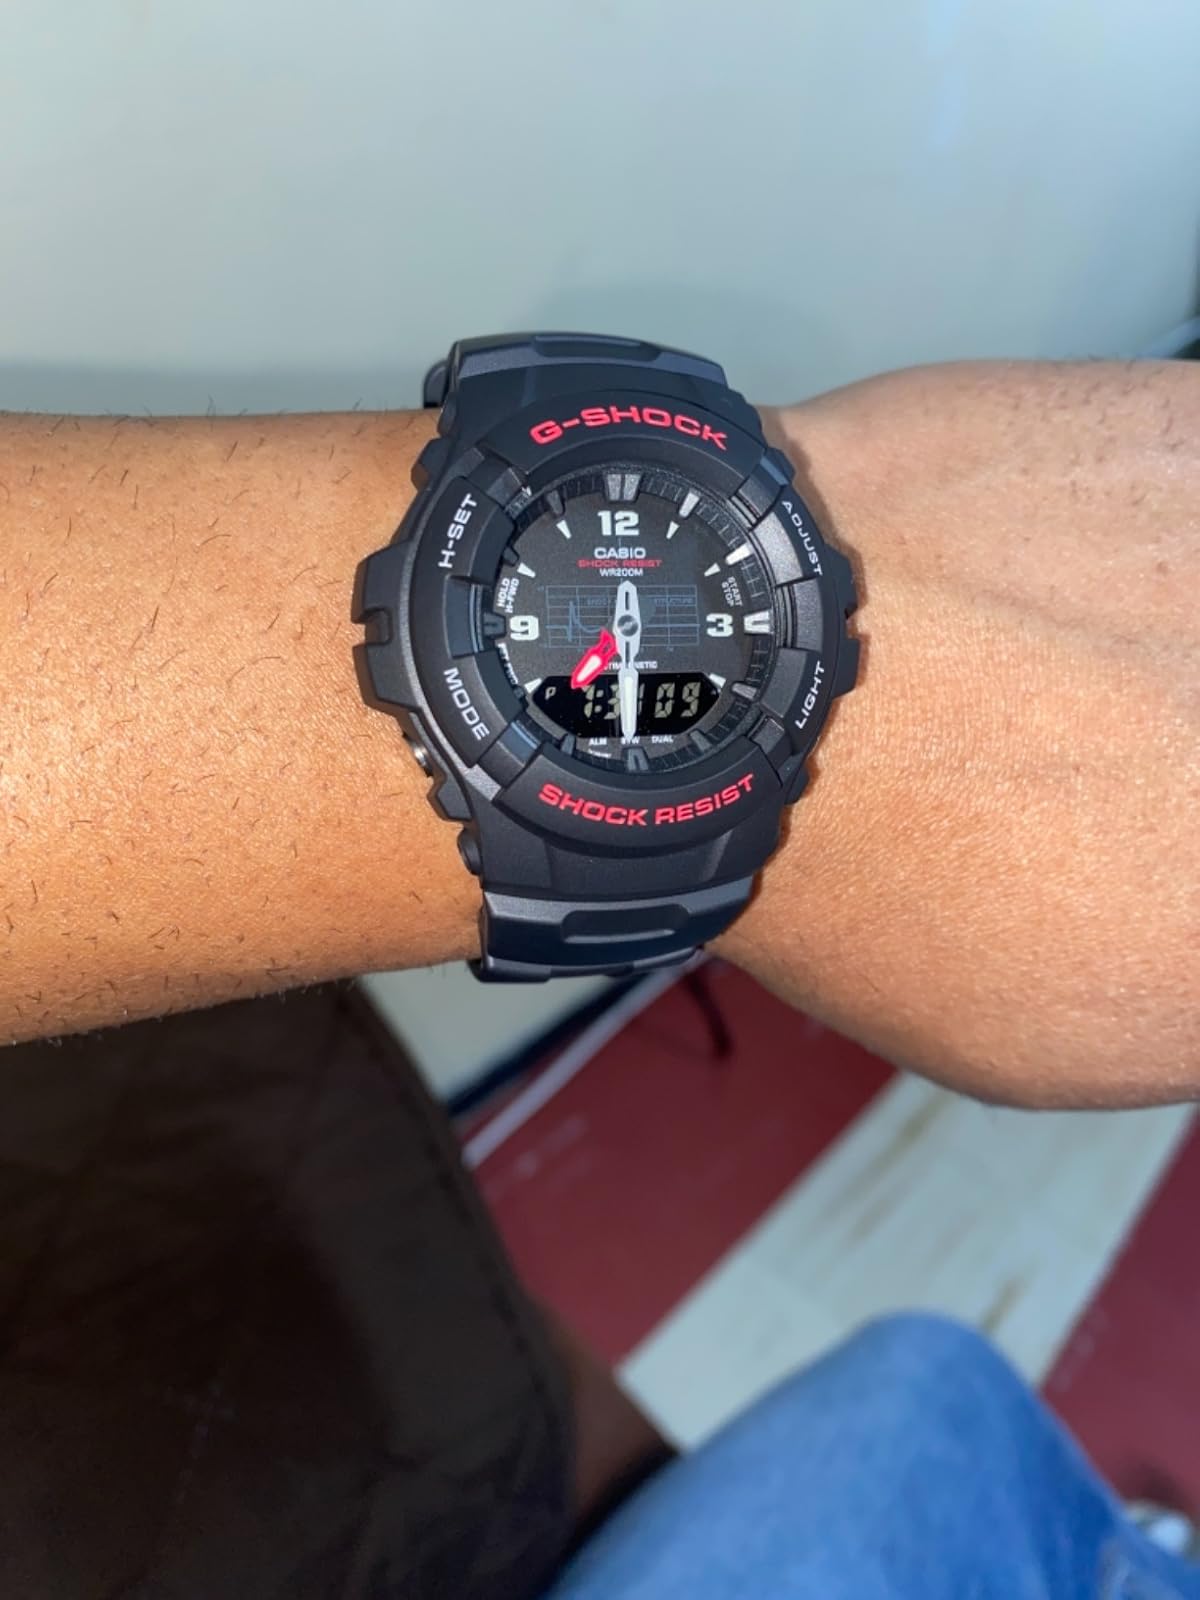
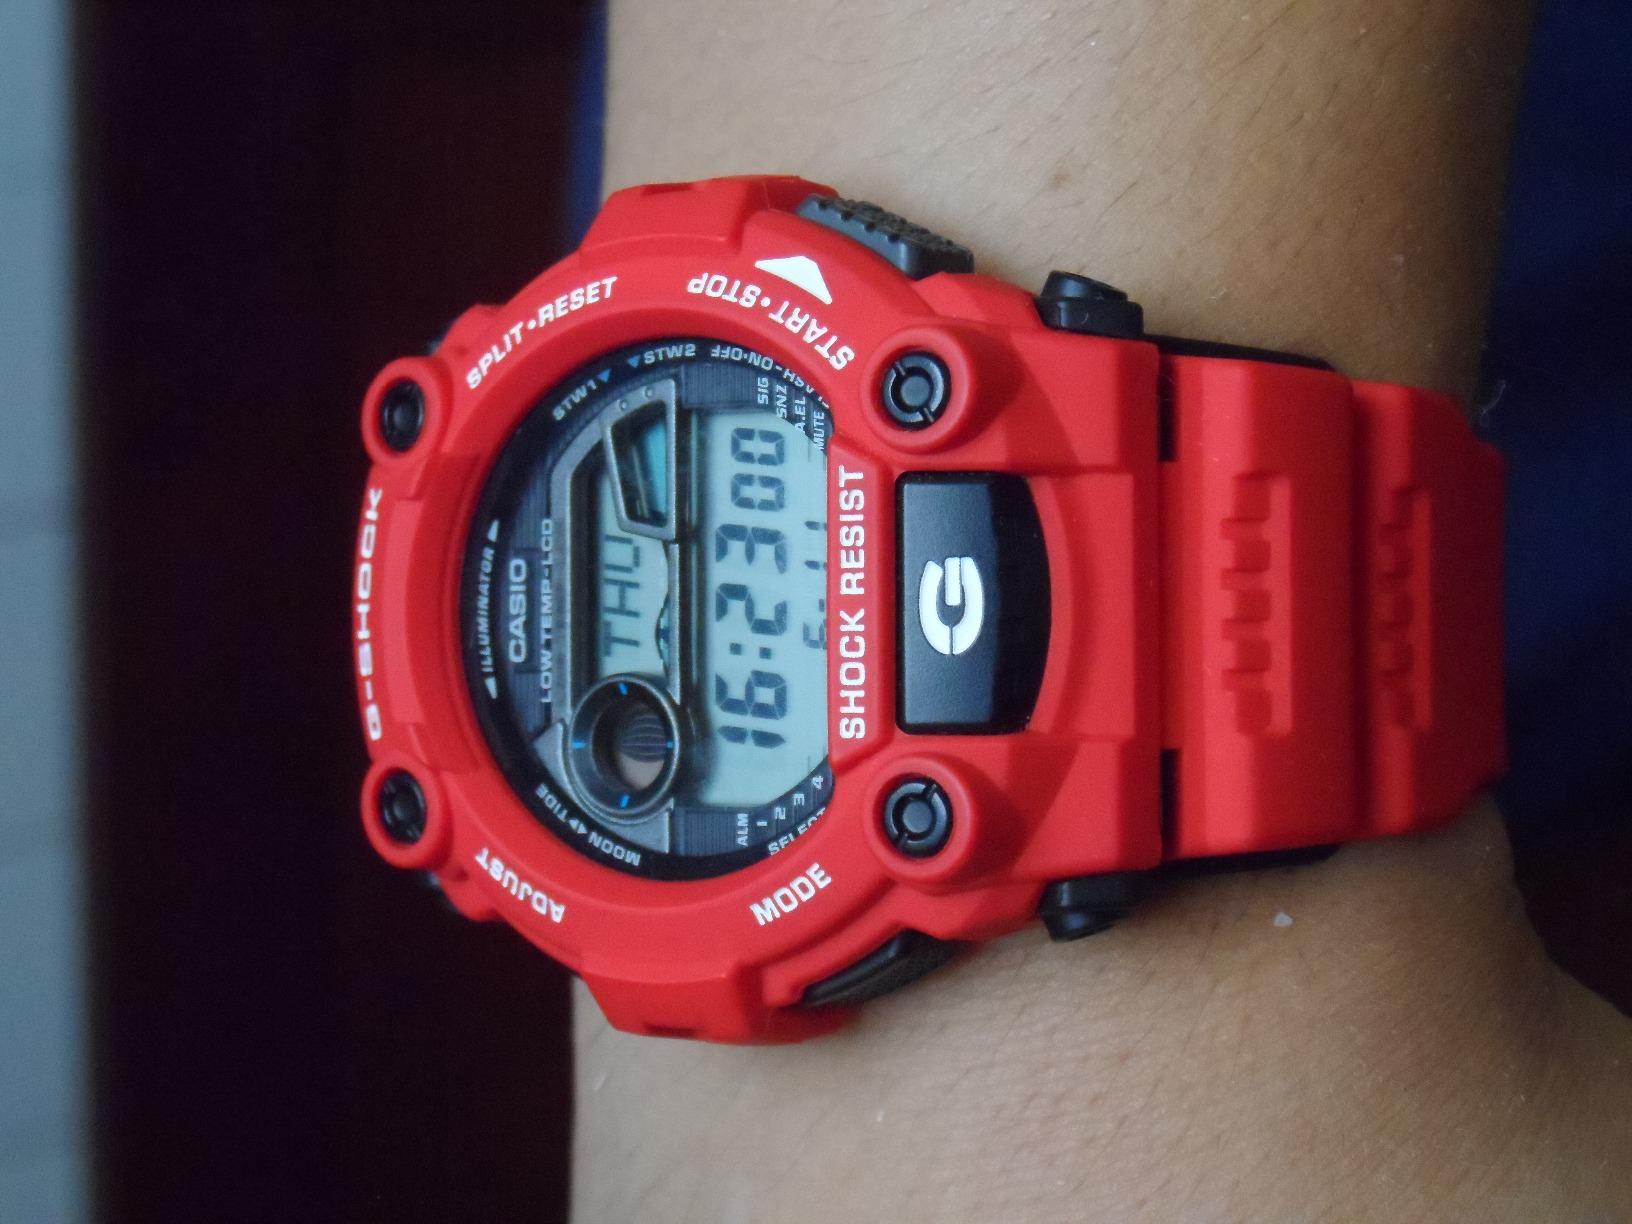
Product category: accessories_watch
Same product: no